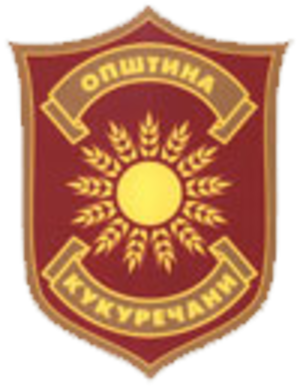
Koukouretchani est un village du sud-est de la Macédoine du Nord, situé dans la municipalité de Bitola. Le village comptait 966 habitants en 2002.